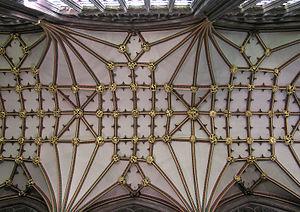
Clefs de voûte dites en noeud dans le voûtement de l'église St. Mary Redcliffe, Bristol, Angleterre.